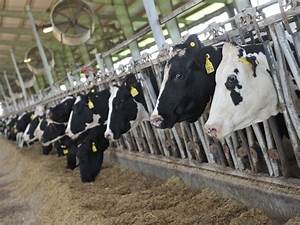
Label: cow